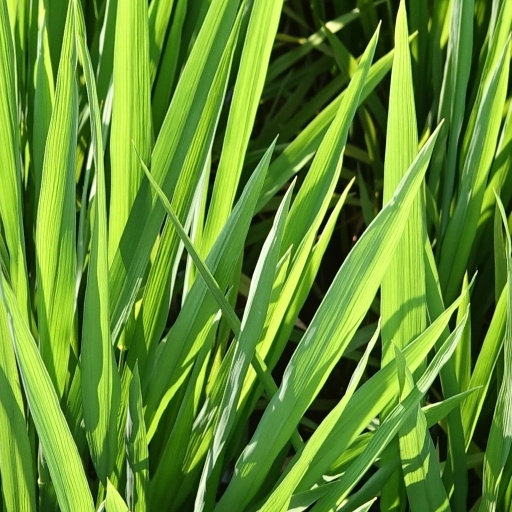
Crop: rice